Indiana Jones and the Last Crusade

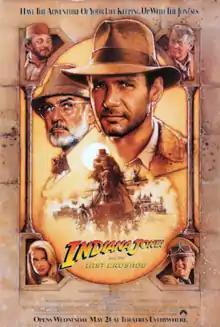
Theatrical release poster by Drew Struzan

Indiana Jones and the Last Crusade is a 1989 American action adventure film directed by Steven Spielberg from a screenplay by Jeffrey Boam, based on a story by George Lucas and Menno Meyjes. It is the third installment in the "Indiana Jones" film series and the sequel to "Raiders of the Lost Ark" (1981). Harrison Ford returned in the title role, while his father is portrayed by Sean Connery. Other cast members featured include Alison Doody, Denholm Elliott, Julian Glover, River Phoenix, and John Rhys-Davies. In the film, set in 1938, Indiana Jones searches for his father, a Holy Grail scholar, who has been kidnapped and held hostage by the Nazis while on a journey to find the Holy Grail.